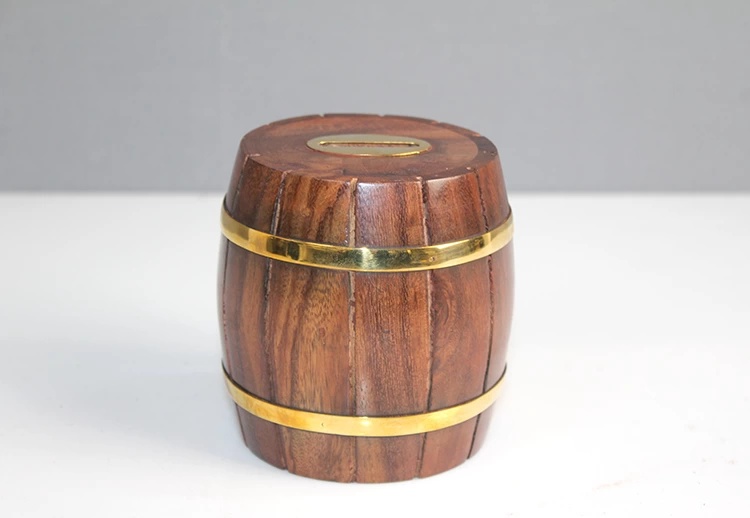
Pirinç Fıçı Kumbara Ksk3115
Pirinç Fıçı Kumbara Ksk3115 Ürün Ölçüleri 10 Cm
Brand: Light up
Category: Arts & Entertainment > Hobbies & Creative Arts > Musical Instruments > Percussion > Hand Percussion > Hand Drums > Talking Drums > Kalangus